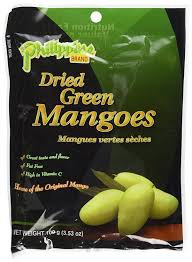
Label: Mango